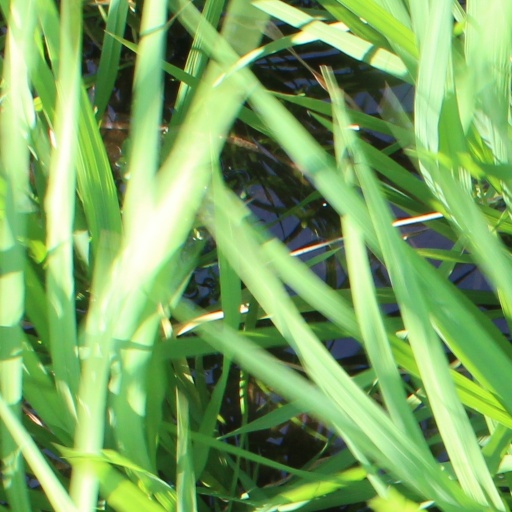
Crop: rice